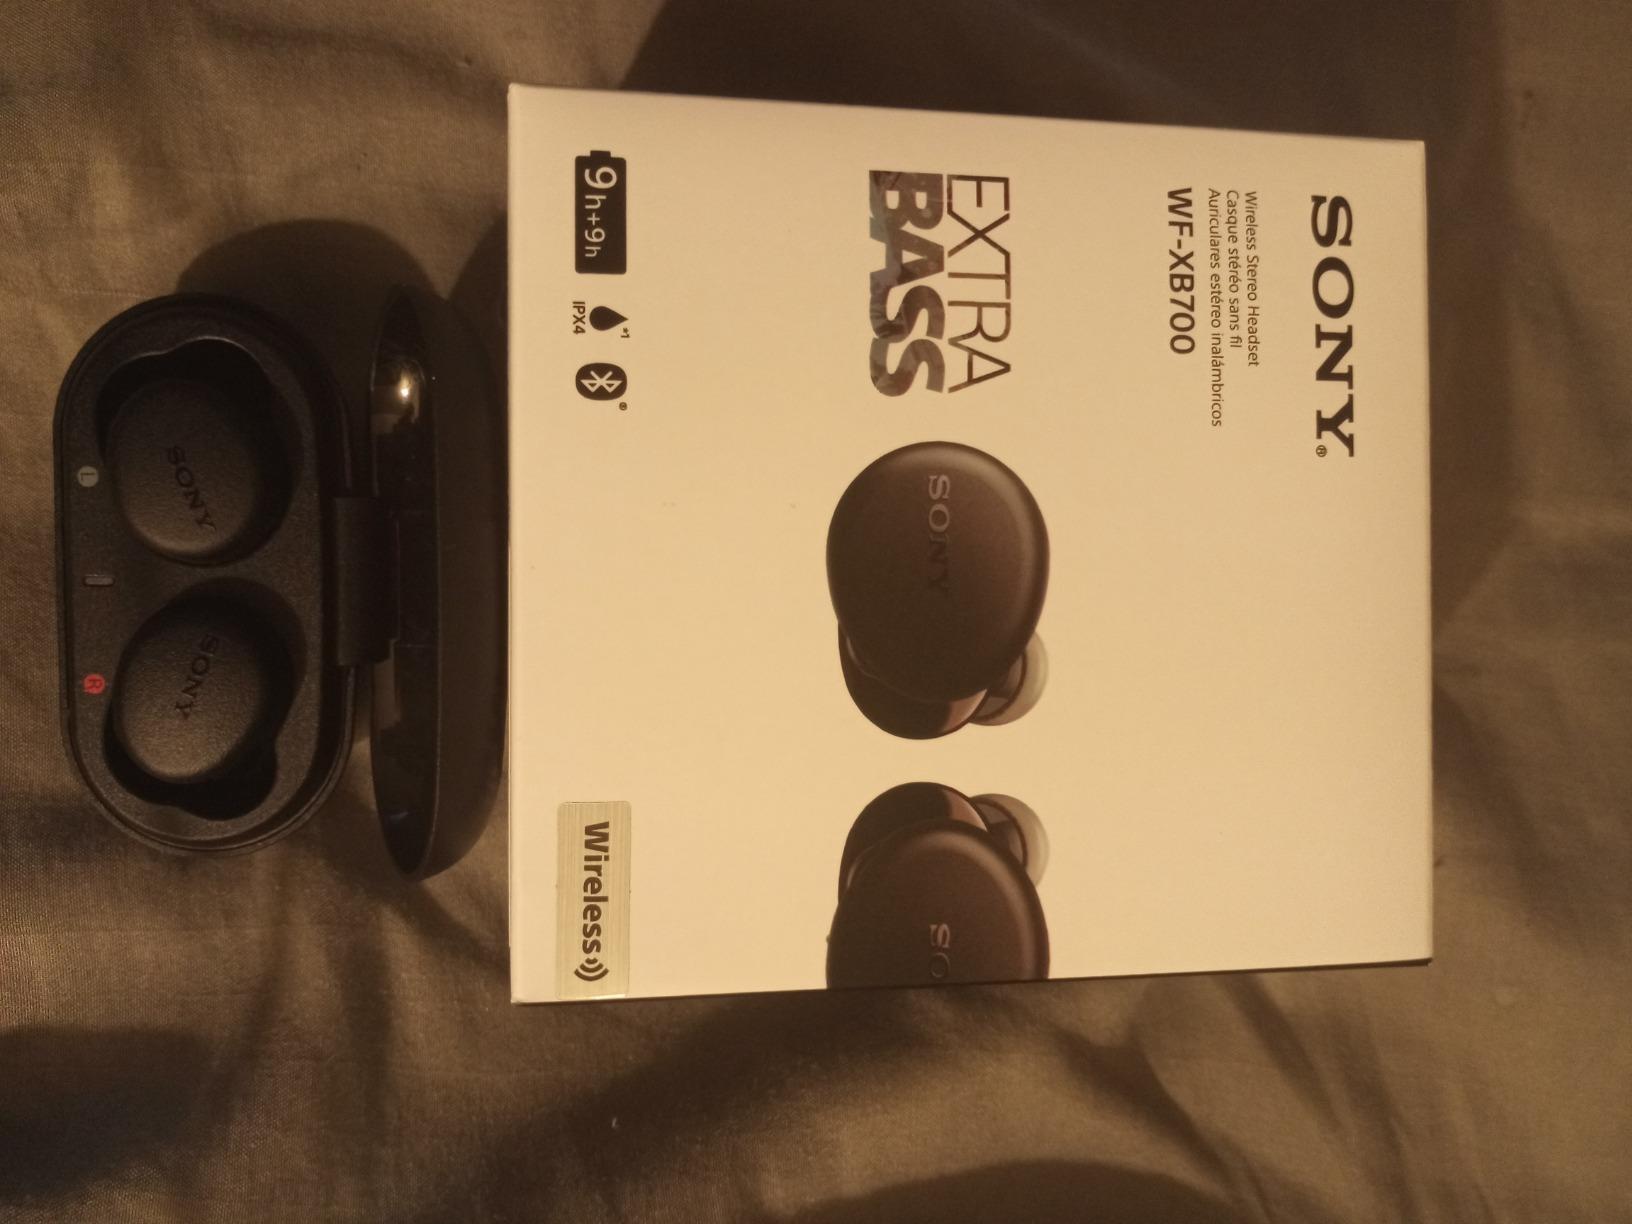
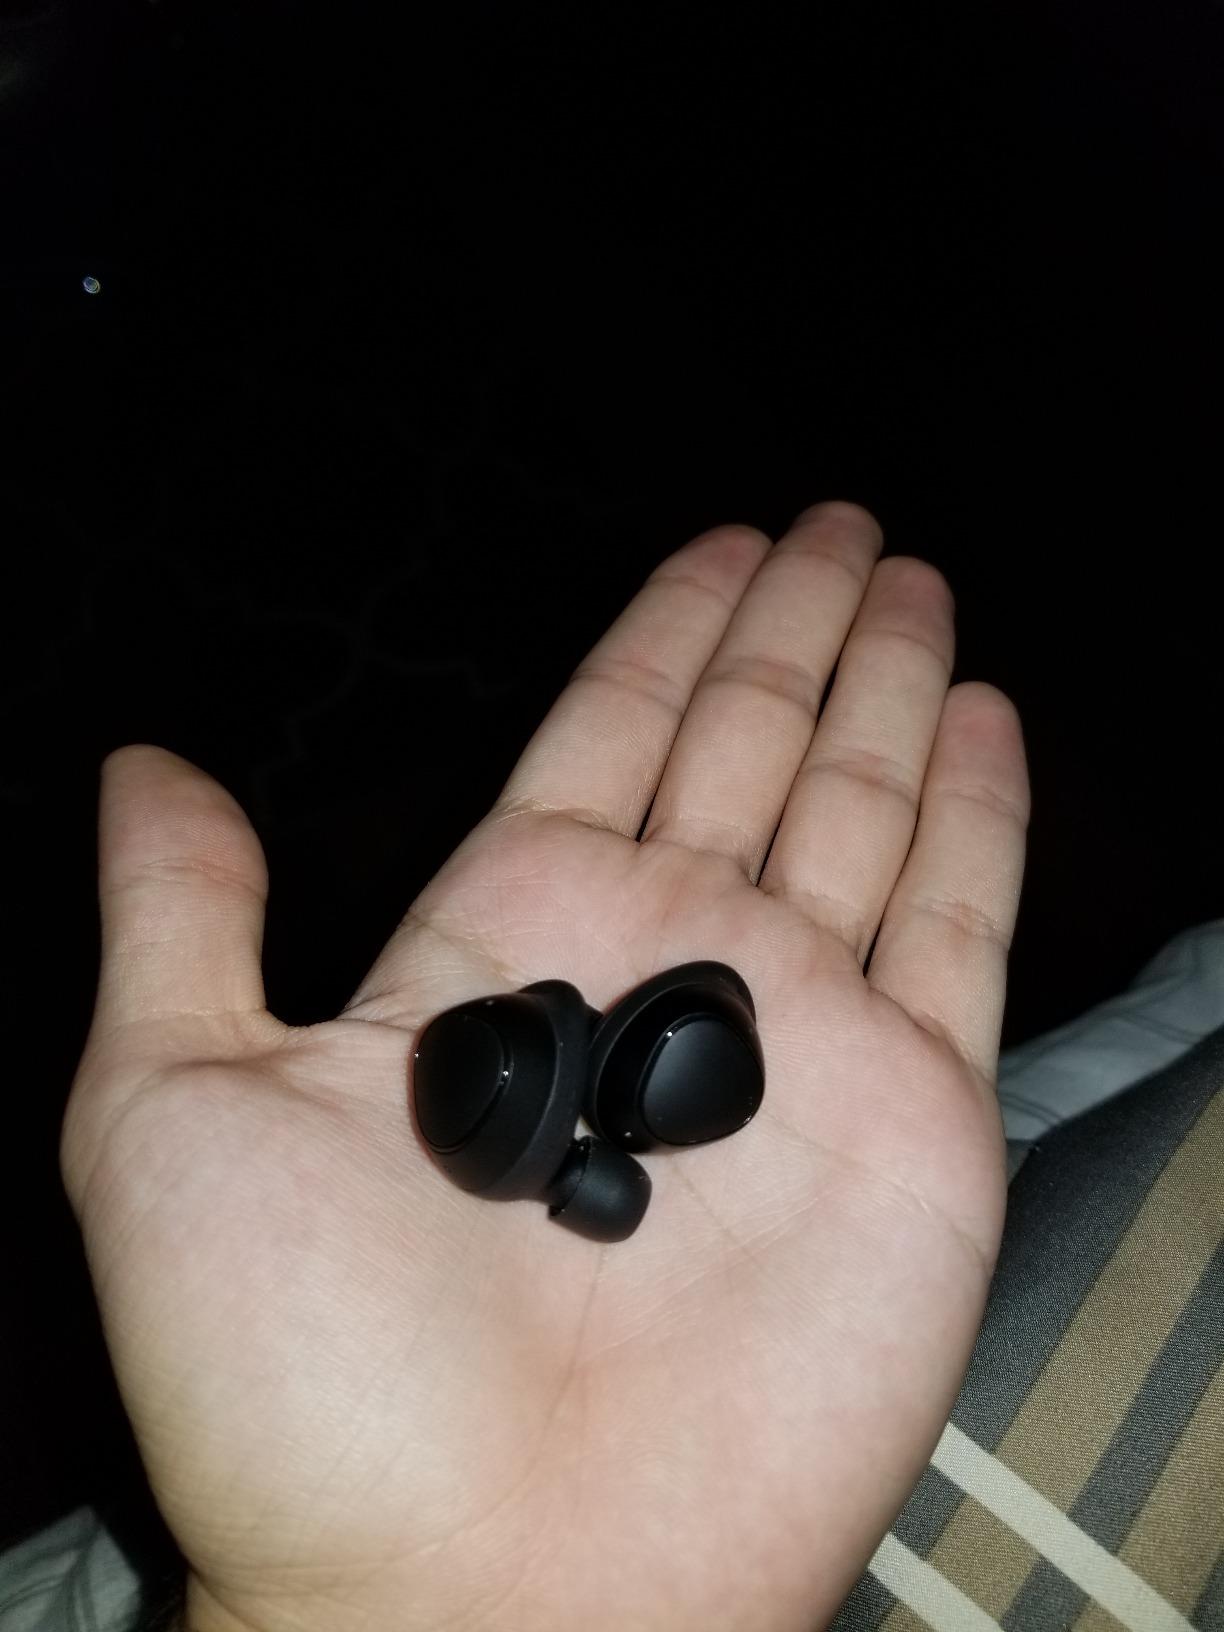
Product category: earbuds
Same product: no